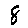
Label: 8